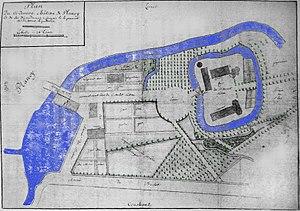
château de plancy.
Le château de Plancy est une construction issue d'un château fort médiéval de la commune éponyme.